Tree line

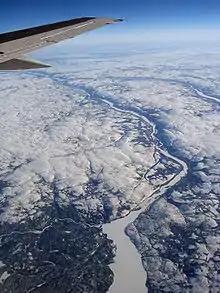
An aerial photo viewing down to Earth with rivers visible. Ground is covered by snow, with trees in the lower left and in the valleys of the rivers.

An alpine tree line is the highest elevation that sustains trees; higher up it is too cold, or the snow cover lasts for too much of the year, to sustain trees. The climate above the tree line of mountains is called an alpine climate, and the habitat can be described as the alpine zone. Treelines on north-facing slopes in the northern hemisphere are lower than on south-facing slopes, because the increased shade on north-facing slopes means the snowpack takes longer to melt. This shortens the growing season for trees. In the southern hemisphere, the south-facing slopes have the shorter growing season.